Canal M

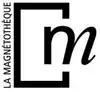

The channel originally launched in 1985 as Radio de la Magnétothèque (more commonly referred to as La Magnétothèque, the name of its parent company). The channel was originally operating without a Canadian Radio-television and Telecommunications Commission (CRTC) granted broadcast licence. However, in October 1990, the CRTC officially approved the licence for the service.